Master of the Playing Cards

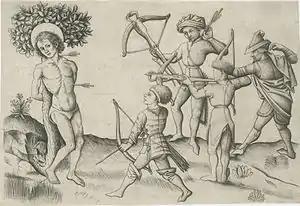
"Martyrdom of Saint Sebastian" (circa 1440)

Many of Master's engravings, especially the cards, contain compositional elements that also occur in the miniatures of the Giant Bible of Mainz of 1452–3 and other illuminations made in Mainz between then and 1482, including at least one illuminated copy of the Gutenberg Bible, which is now in the Princeton University library. It has been suggested that he painted elements of these miniatures. It is generally thought that both sets derive from a common manuscript model-book of the sort painters are known to have maintained, though this does not rule out his involvement, or that of his workshop, in the painting. There are similar repetitions in many other manuscripts and other works of art, mostly but not all German.